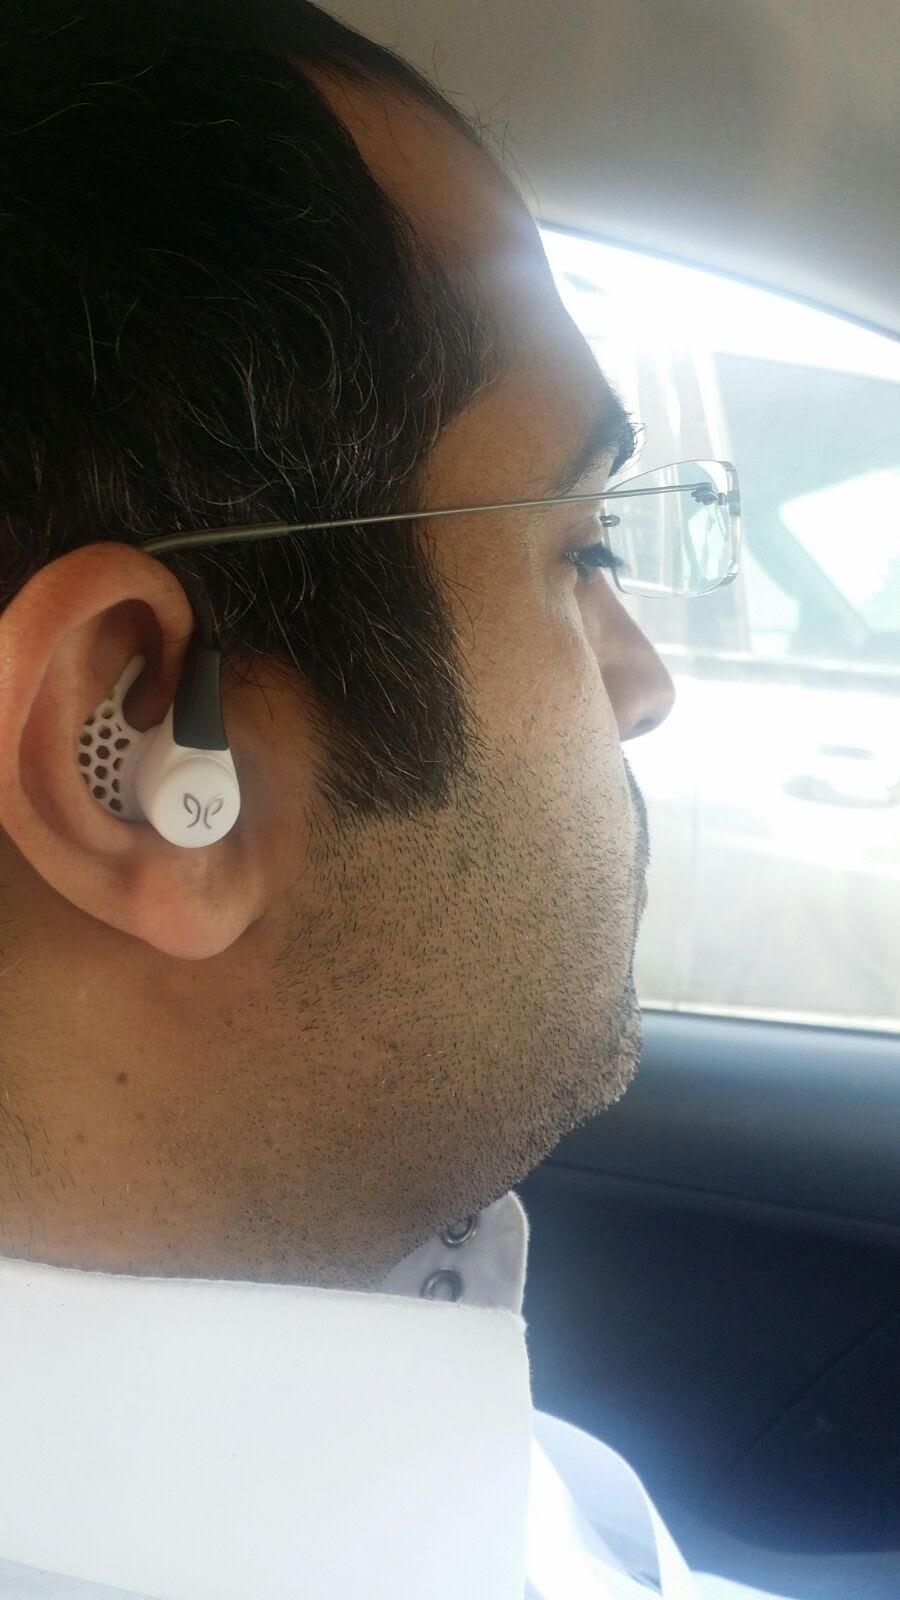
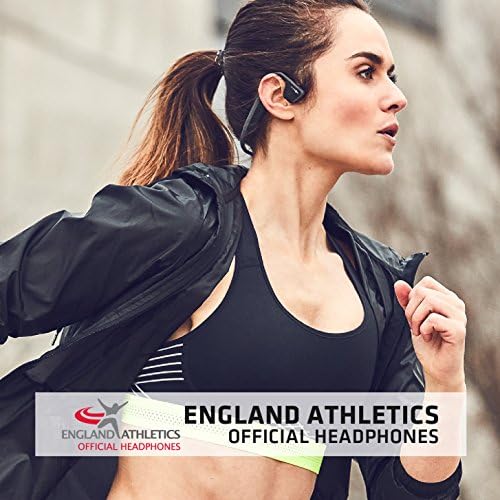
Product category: headphones
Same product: no